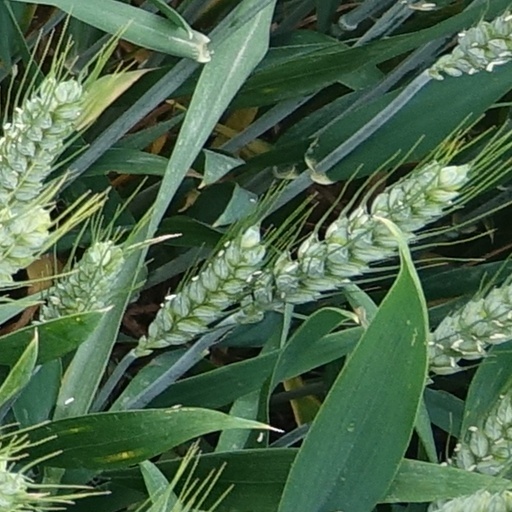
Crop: wheat